Kisač

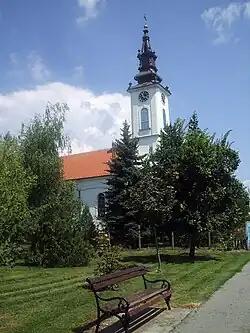
Slovak Evangelical Church

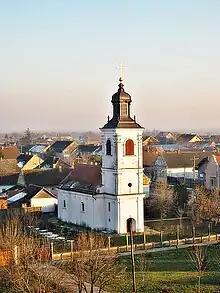
Serbian Orthodox Church

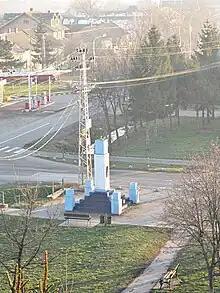
Monument in Kisač

The village was firstly mentioned in 1457. In this time it was under administration of the medieval Kingdom of Hungary and was part of the Bács (Bač) county. In the 16th-17th century, it was under administration of the Ottoman Empire and was part of the Sanjak of Segedin, firstly within the Budin Eyalet and later within the Egir Eyalet. During this time it was populated by ethnic Serbs.